Plague (disease)

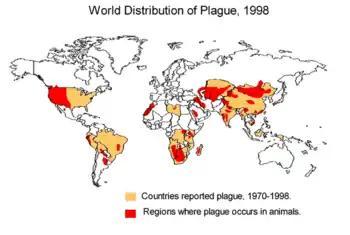
Distribution of plague-infected animals 1998

Globally about 600 cases are reported a year. In 2017, the countries with the most cases include the Democratic Republic of the Congo, Madagascar and Peru. It has historically occurred in large outbreaks, with the best known being the Black Death in the 14th century which resulted in more than 50 million dead. In recent years, cases have been distributed between small seasonal outbreaks which occur primarily in Madagascar, and sporadic outbreaks or isolated cases in endemic areas.